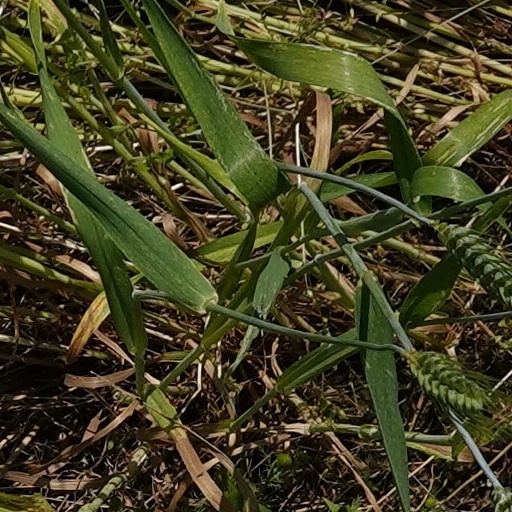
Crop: wheat